Chaukhutia

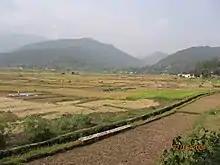
Vairat valley as seen from Chaukhutia-Maasi road

Kali Temple, known locally as Agneri Devi Temple, is dedicated to the Hindu Goddess Kali, and is situated around 0.5 kilometres from Chaukhutia, on Jaurasi road, near Dhudalia village on the bank of Ramganga River. Every year Ashtami Mela (a fair) is organised at the temple. Lakhanpur temple is 6 km from Chaukhutia in Jaurasi-Chaukhutia road. This temple belongs to the Katyuri kings. A small fair is also held here every year in October–November(near to Krishnajanmatmi). Vaishno Devi's temple and the ancient forts and ruins of Katyuri dynasty are also in the area.